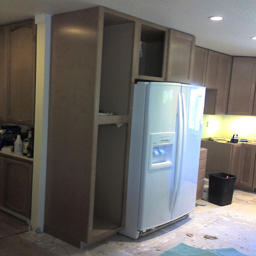
A kitchen with a white fridge and wooden cupboards.
A refrigerator in a kitchen with many cabinet spaces.
A kitchen with unfinished flooring and cabinetry, and a refrigerator
A kitchen with cabinets and no door, a refrigerator and a garbage can in it.
A kitchen that is being remodeled with a refrigerator in place.